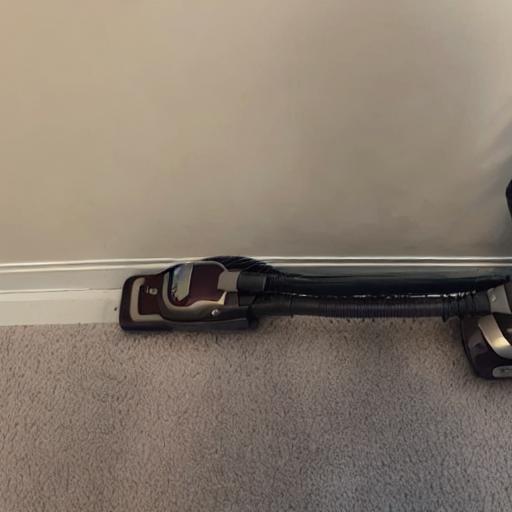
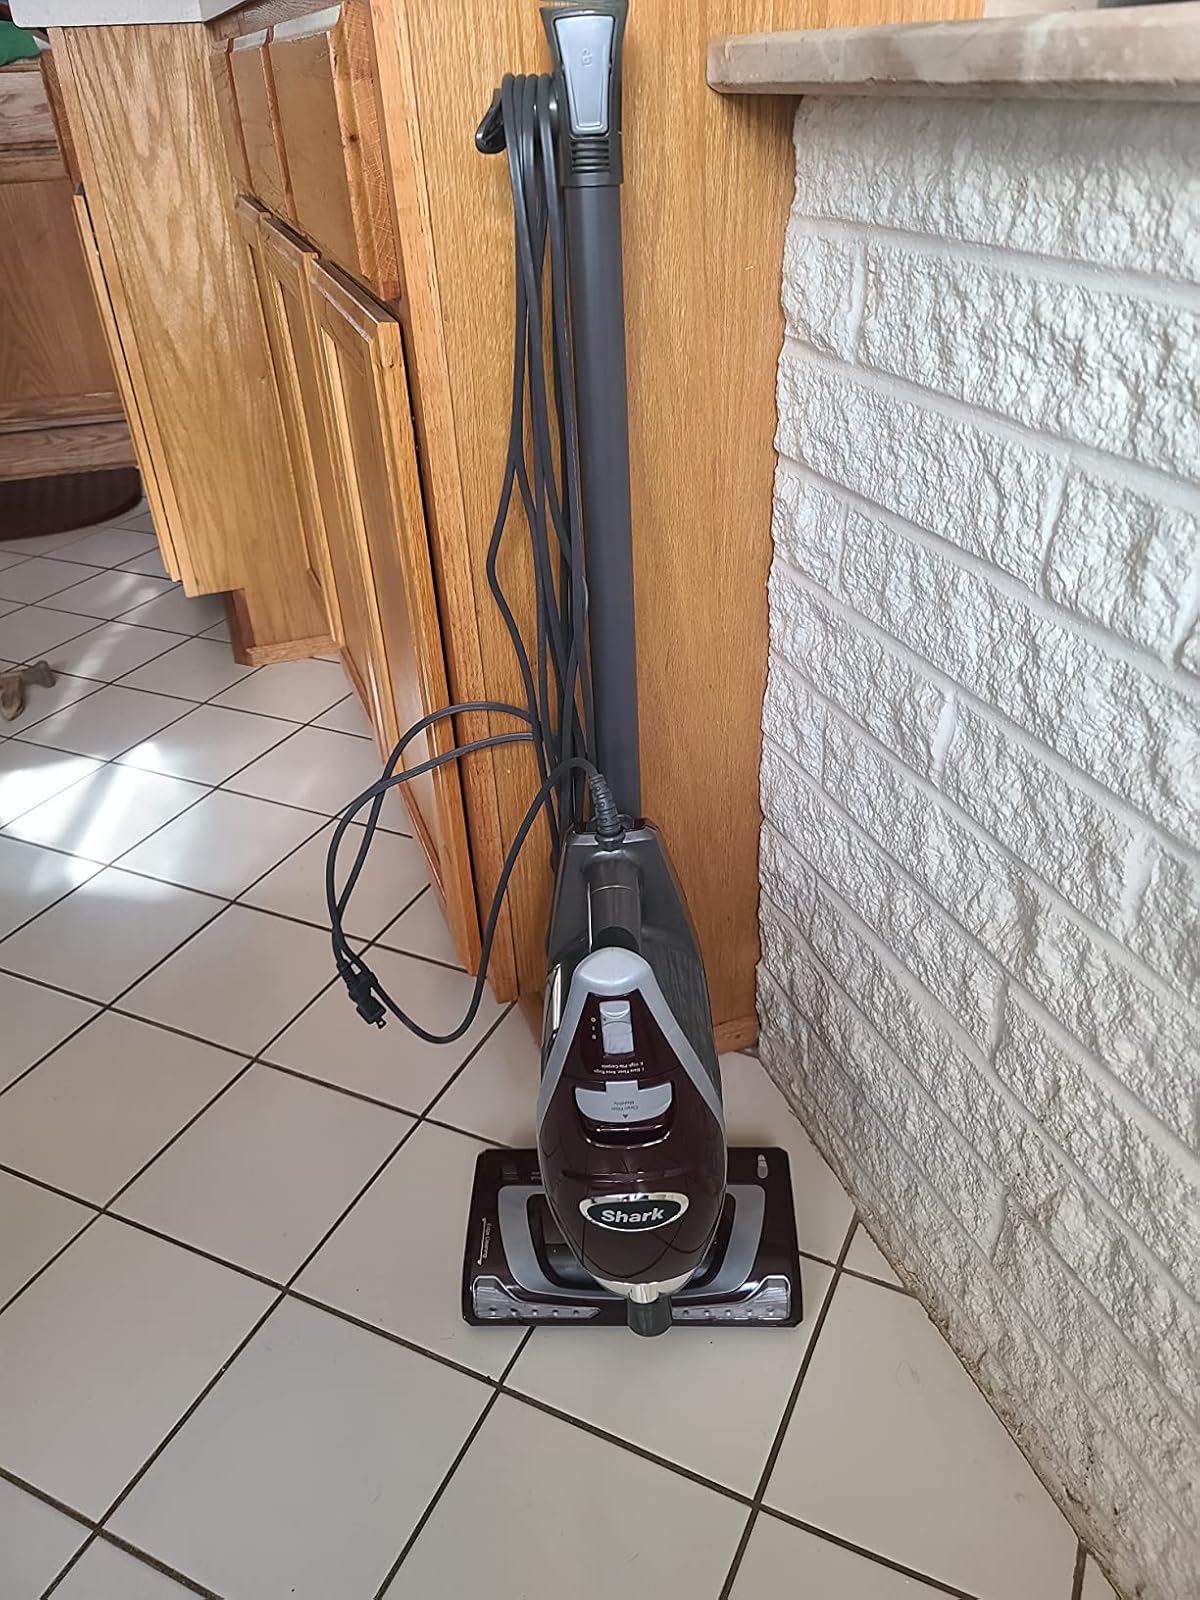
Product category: items_vacuum
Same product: no